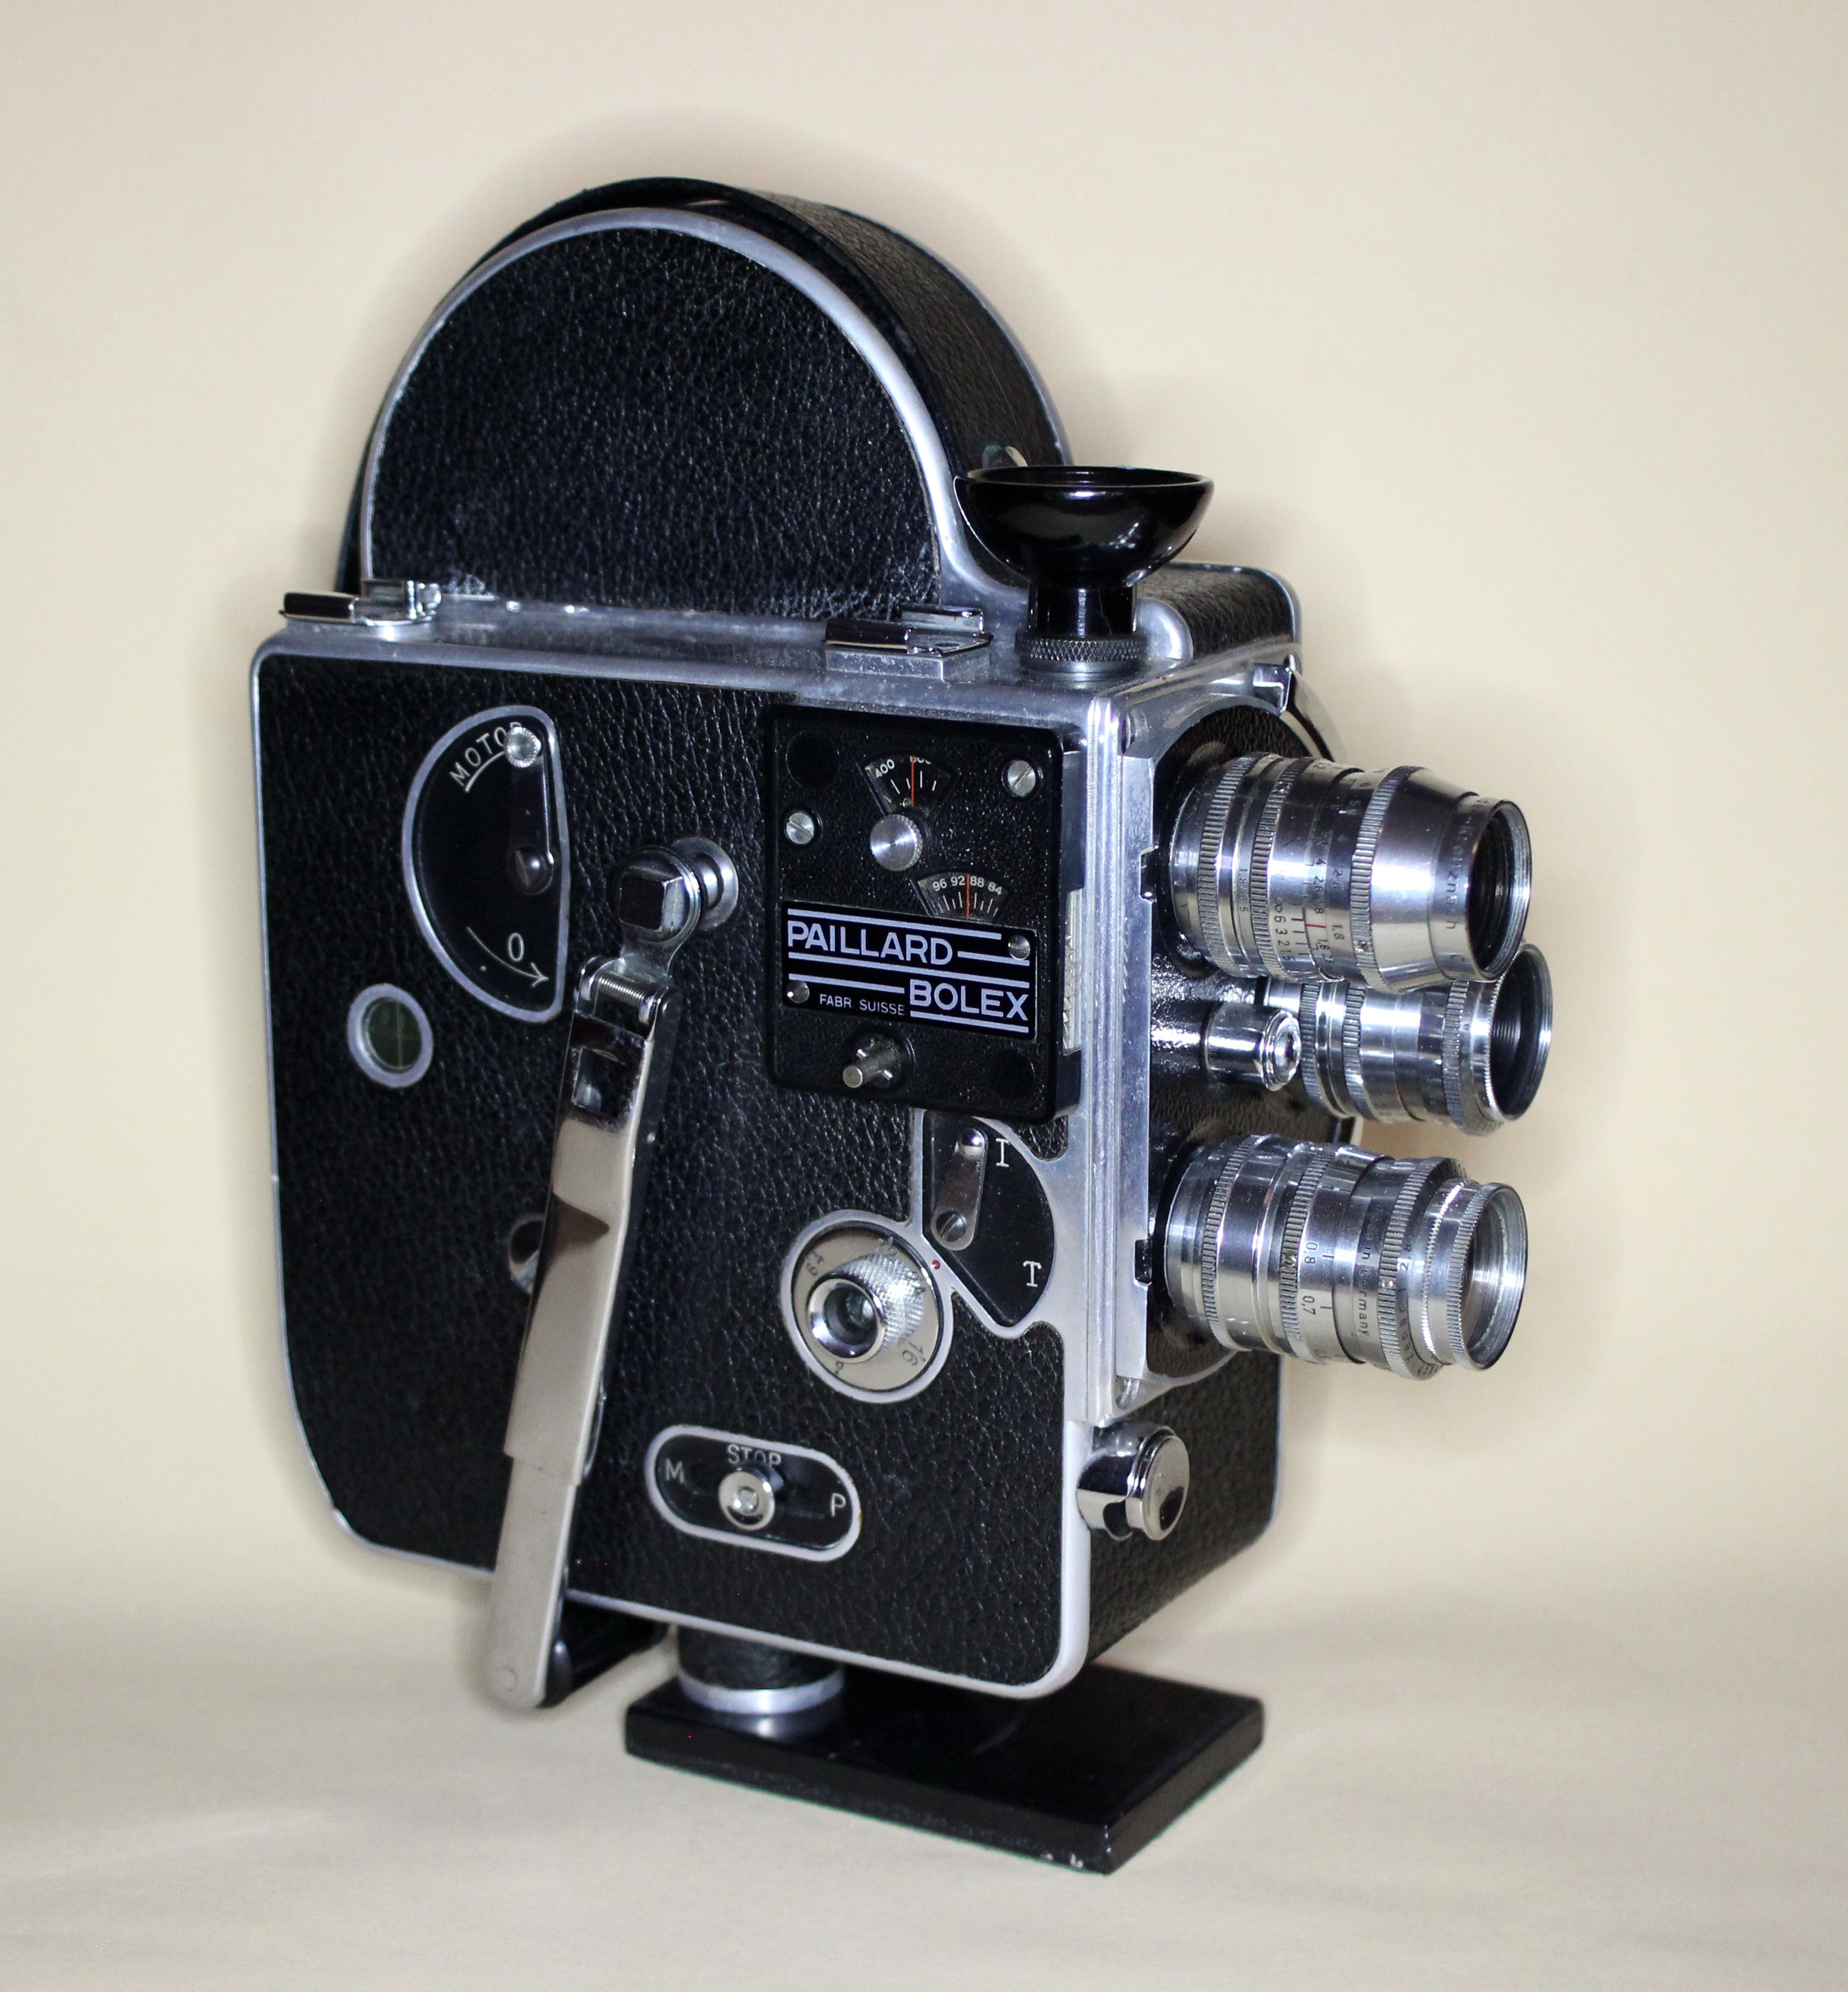
Bolex H8, camera, movie camera, filmkamera, Antique Camera, Camera Collection, cameras optics, camera accessory, single lens reflex camera, digital camera, camera lens, digital slr